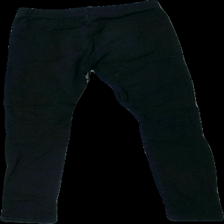
View: back
Type: Tights
Category: Children
Brand: Lindex
Colors: Black
Material: 100% Cotton
Cut: Tight
Size: 128
Season: All
Price range: 50-100
Recommended usage: Reuse
Description: black tights